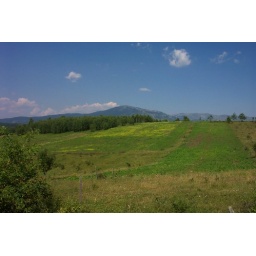
A green field in Bosnia